Jorge Manuel Theotocópuli

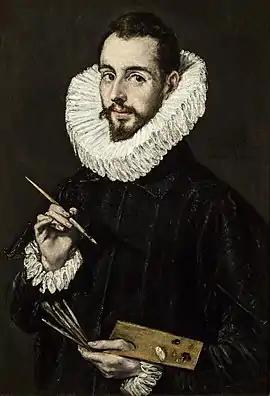
Jorge Manuel Theotocópuli; portrait by his father (c.1600)

Jorge Manuel Theotocópuli de las Cuevas (1578, Toledo - 29 March 1631, Toledo) was a Spanish painter and architect. He was the only son of the iconic painter, Doménikos Theotokópoulos, called "El Greco".